San Pedro, Los Angeles

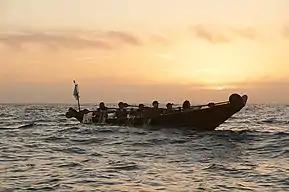
The Tongva used "te'aats" to navigate the coastline.

Archeological sites in the Los Angeles Basin date back to at least about 10,000 years old. The peninsula, including all of San Pedro, was the homeland of the Tongva people and home to the villages of Chowigna and nearby Suangna. The Tongva used seafaring plank canoes or "te'aats", found all throughout the coastline, to travel to and from the Channel Islands and along the coastline. The boats are still constructed by the Tongva today and retain a cultural significance.